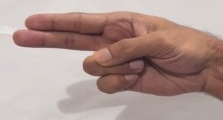
ASL sign: H